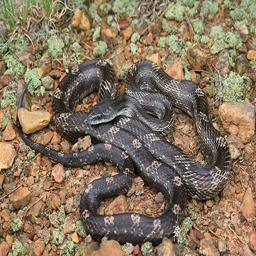
Animal: snakes